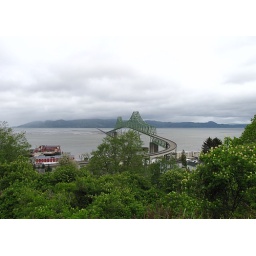
View of the Astoria-Megler bridge from up the hill in Astoria